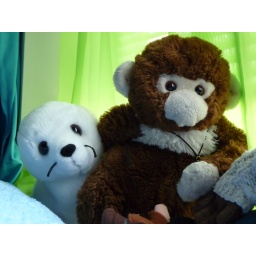
random stuffed animals sitting in my window